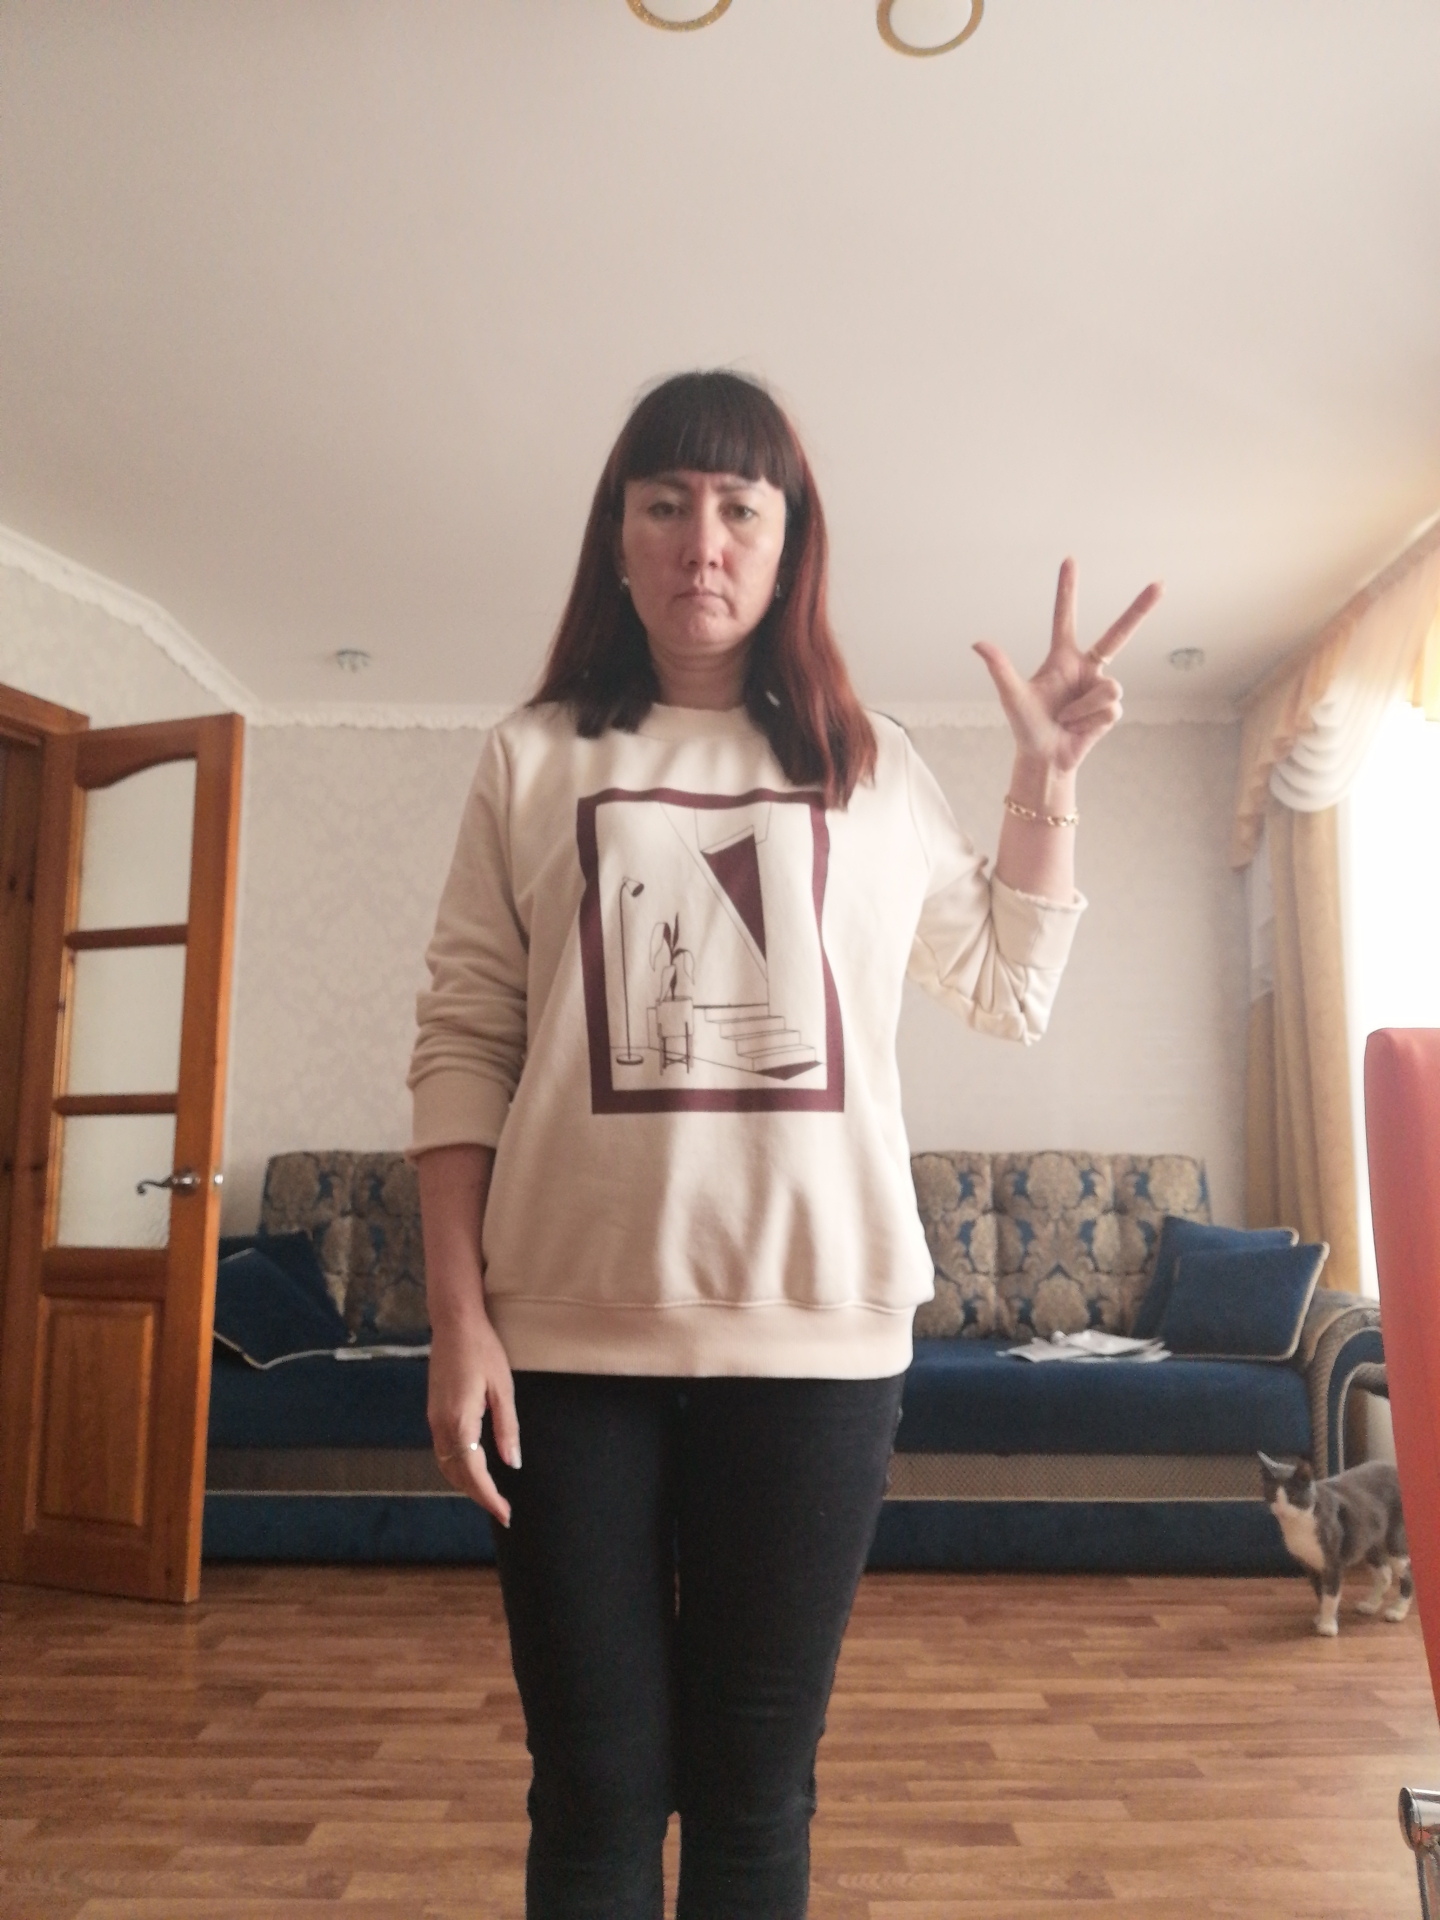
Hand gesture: three2